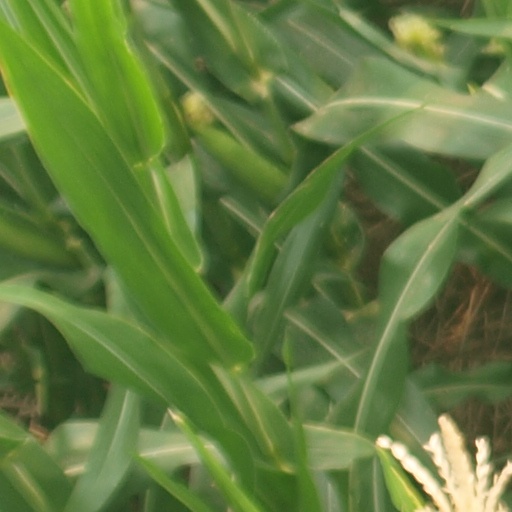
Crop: maize; corn